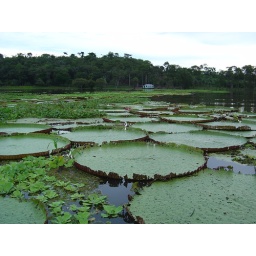
Vitoria-regia flowers near Manaus, Amazon. This plant can resist the weight of an average man.